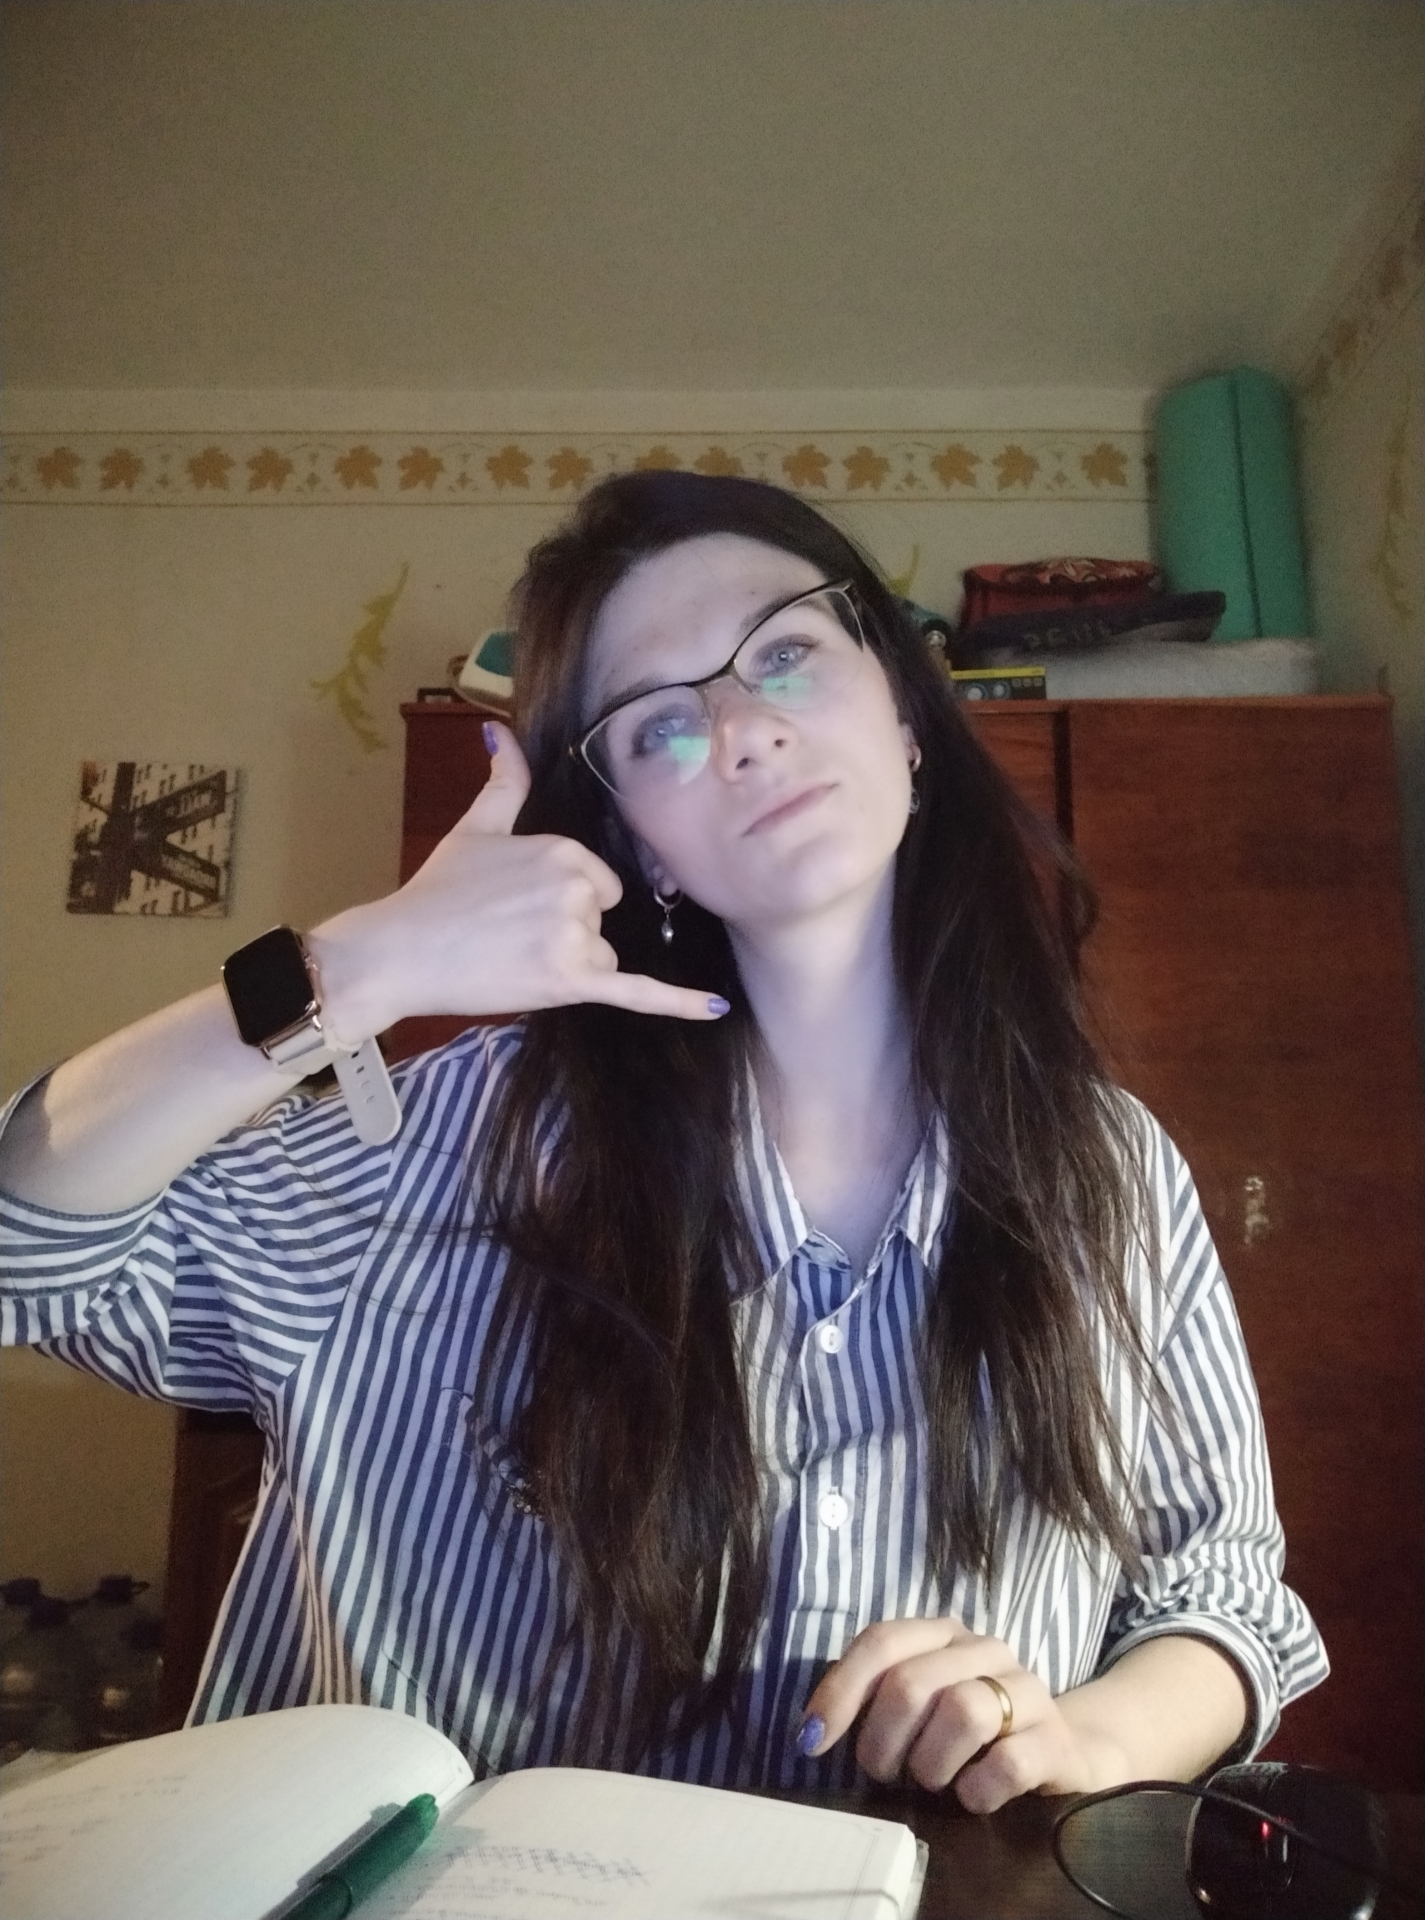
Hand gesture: call